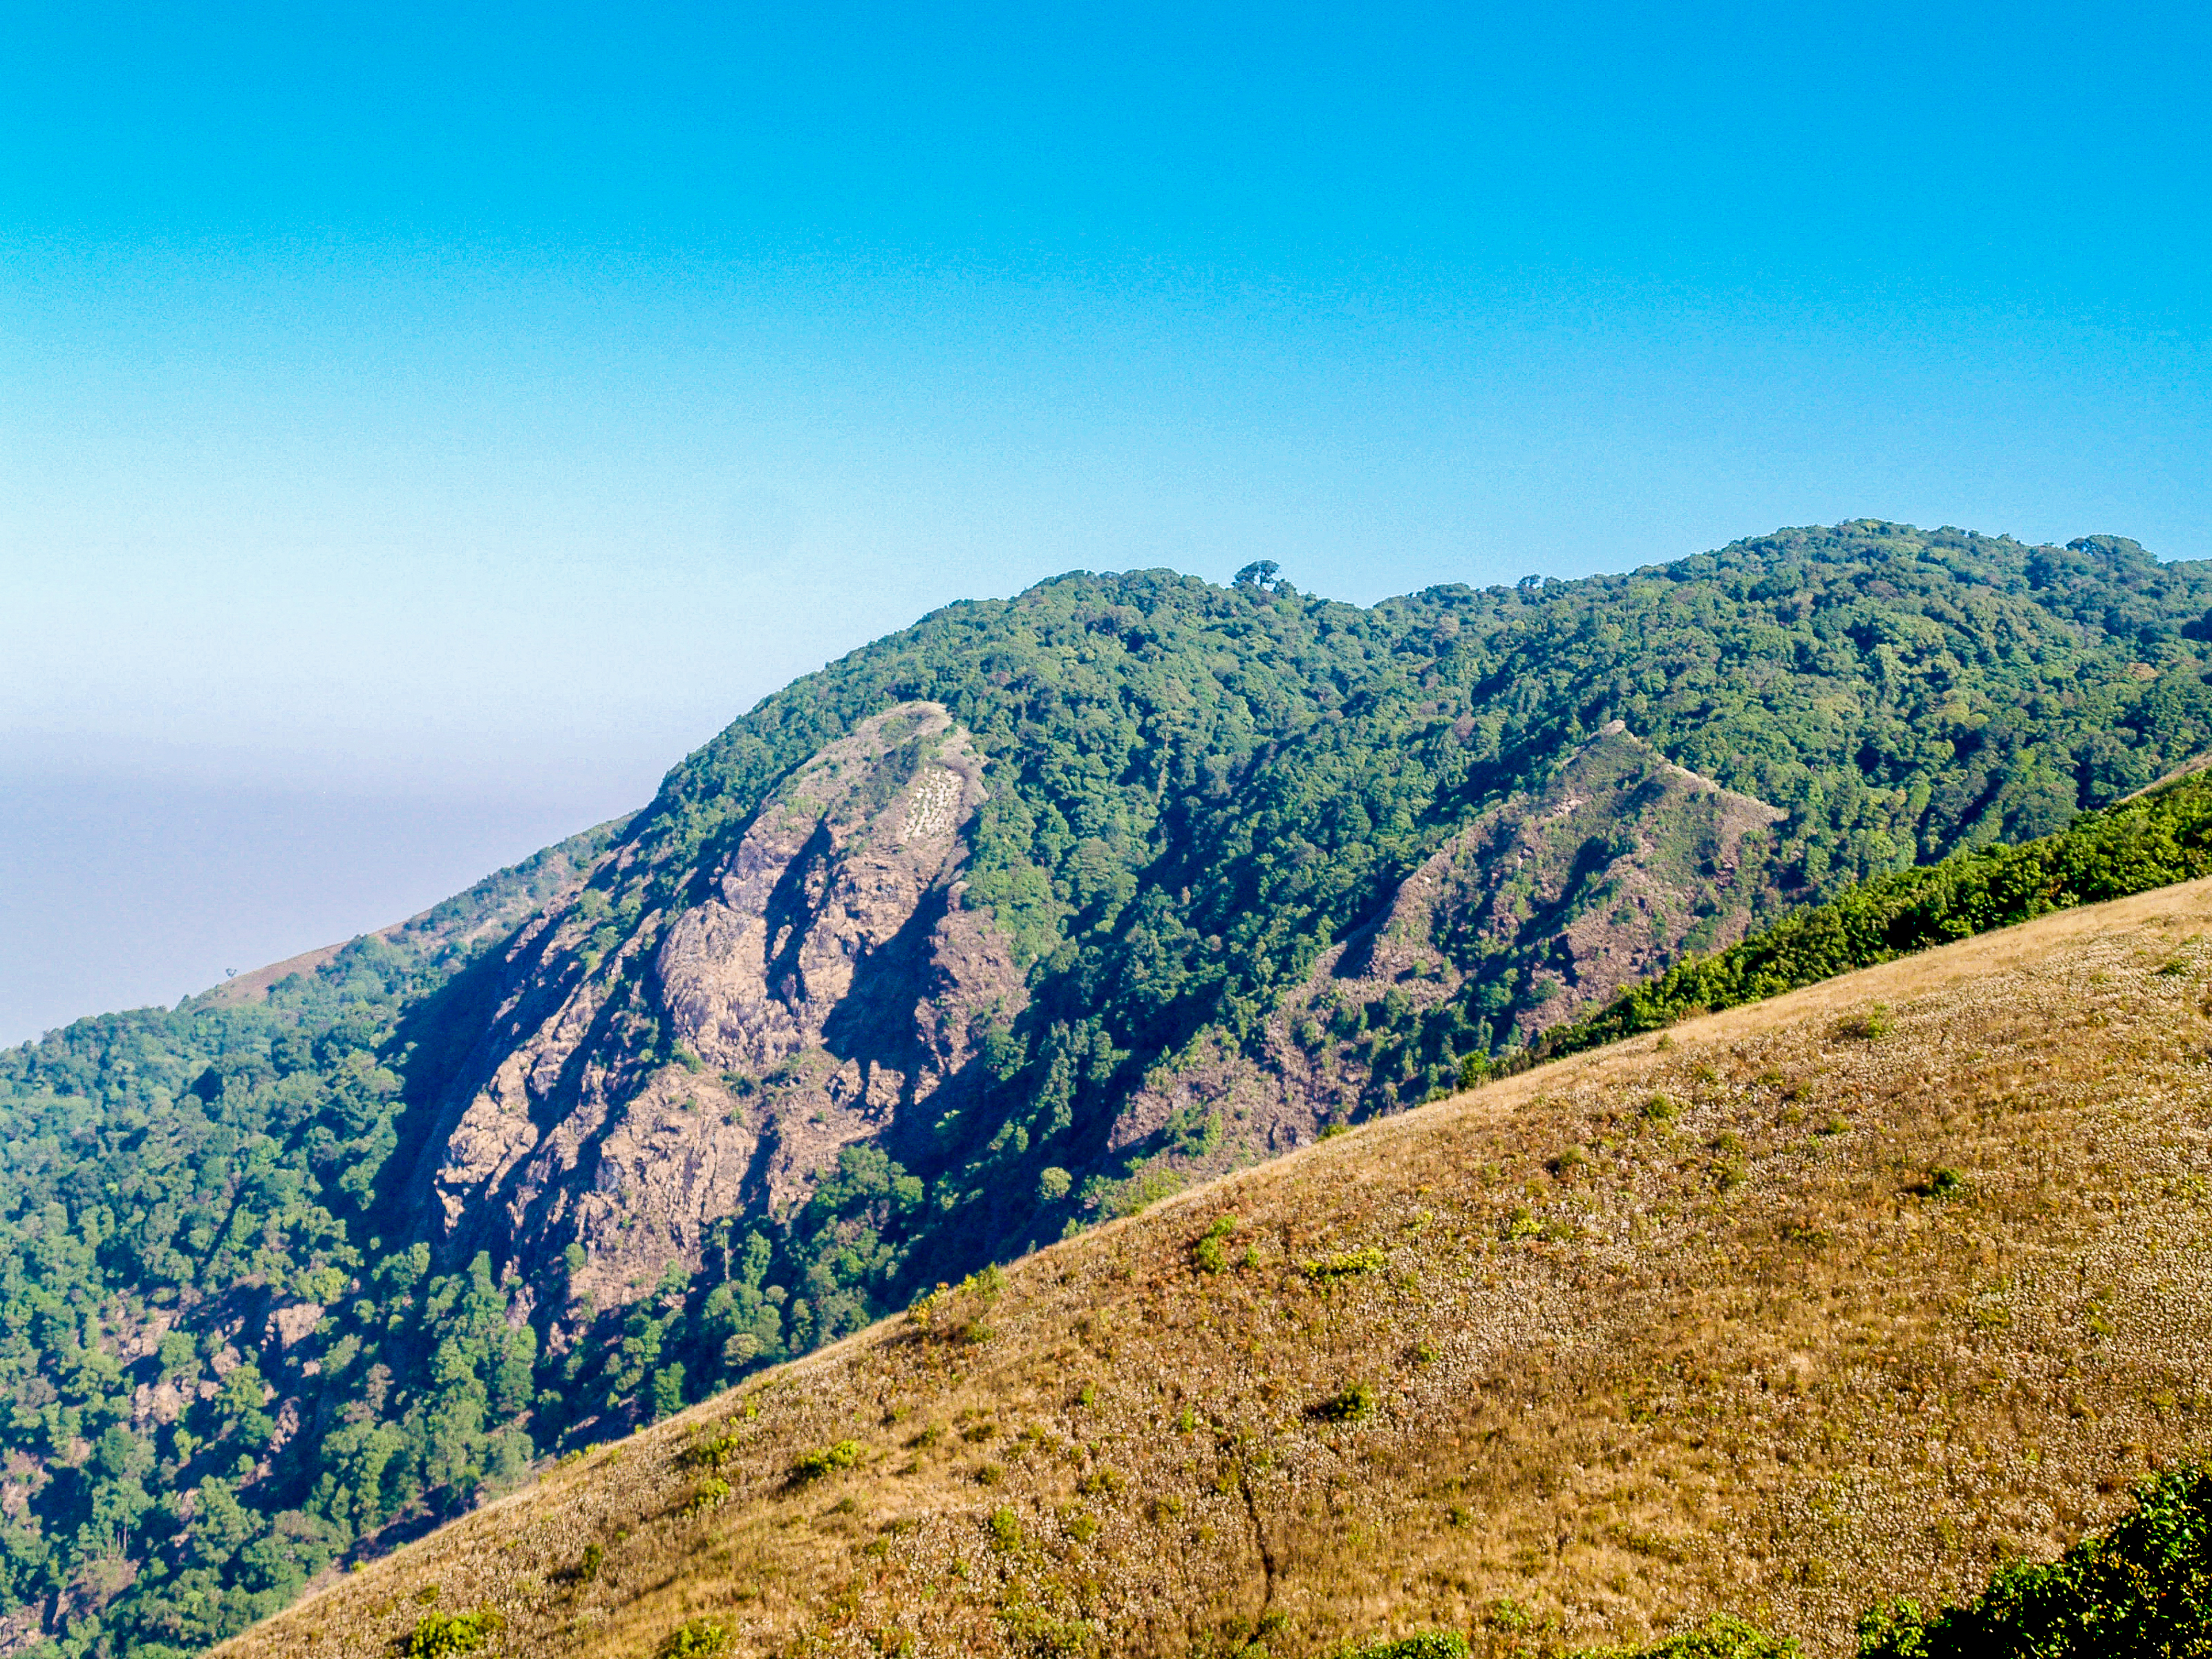
thailand, landscape, travel, chiangmai, nature, inthanon, asia, national, mountain, sky, background, high, hill, forest, view, green, cloud, doi, park, tourism, outdoor, natural, scene, peak, tree, environment, tourist, thai, scenery, asian, mountainous landforms, vegetation, ridge, highland, wilderness, mount scenery, hill station, nature reserve, leaf, grassland, mountain range, escarpment, fell, shrubland, grass, national park, rural area, biome, plateau, terrain, mountain pass, plant community, chaparral, field, valley, rock, meadow, massif